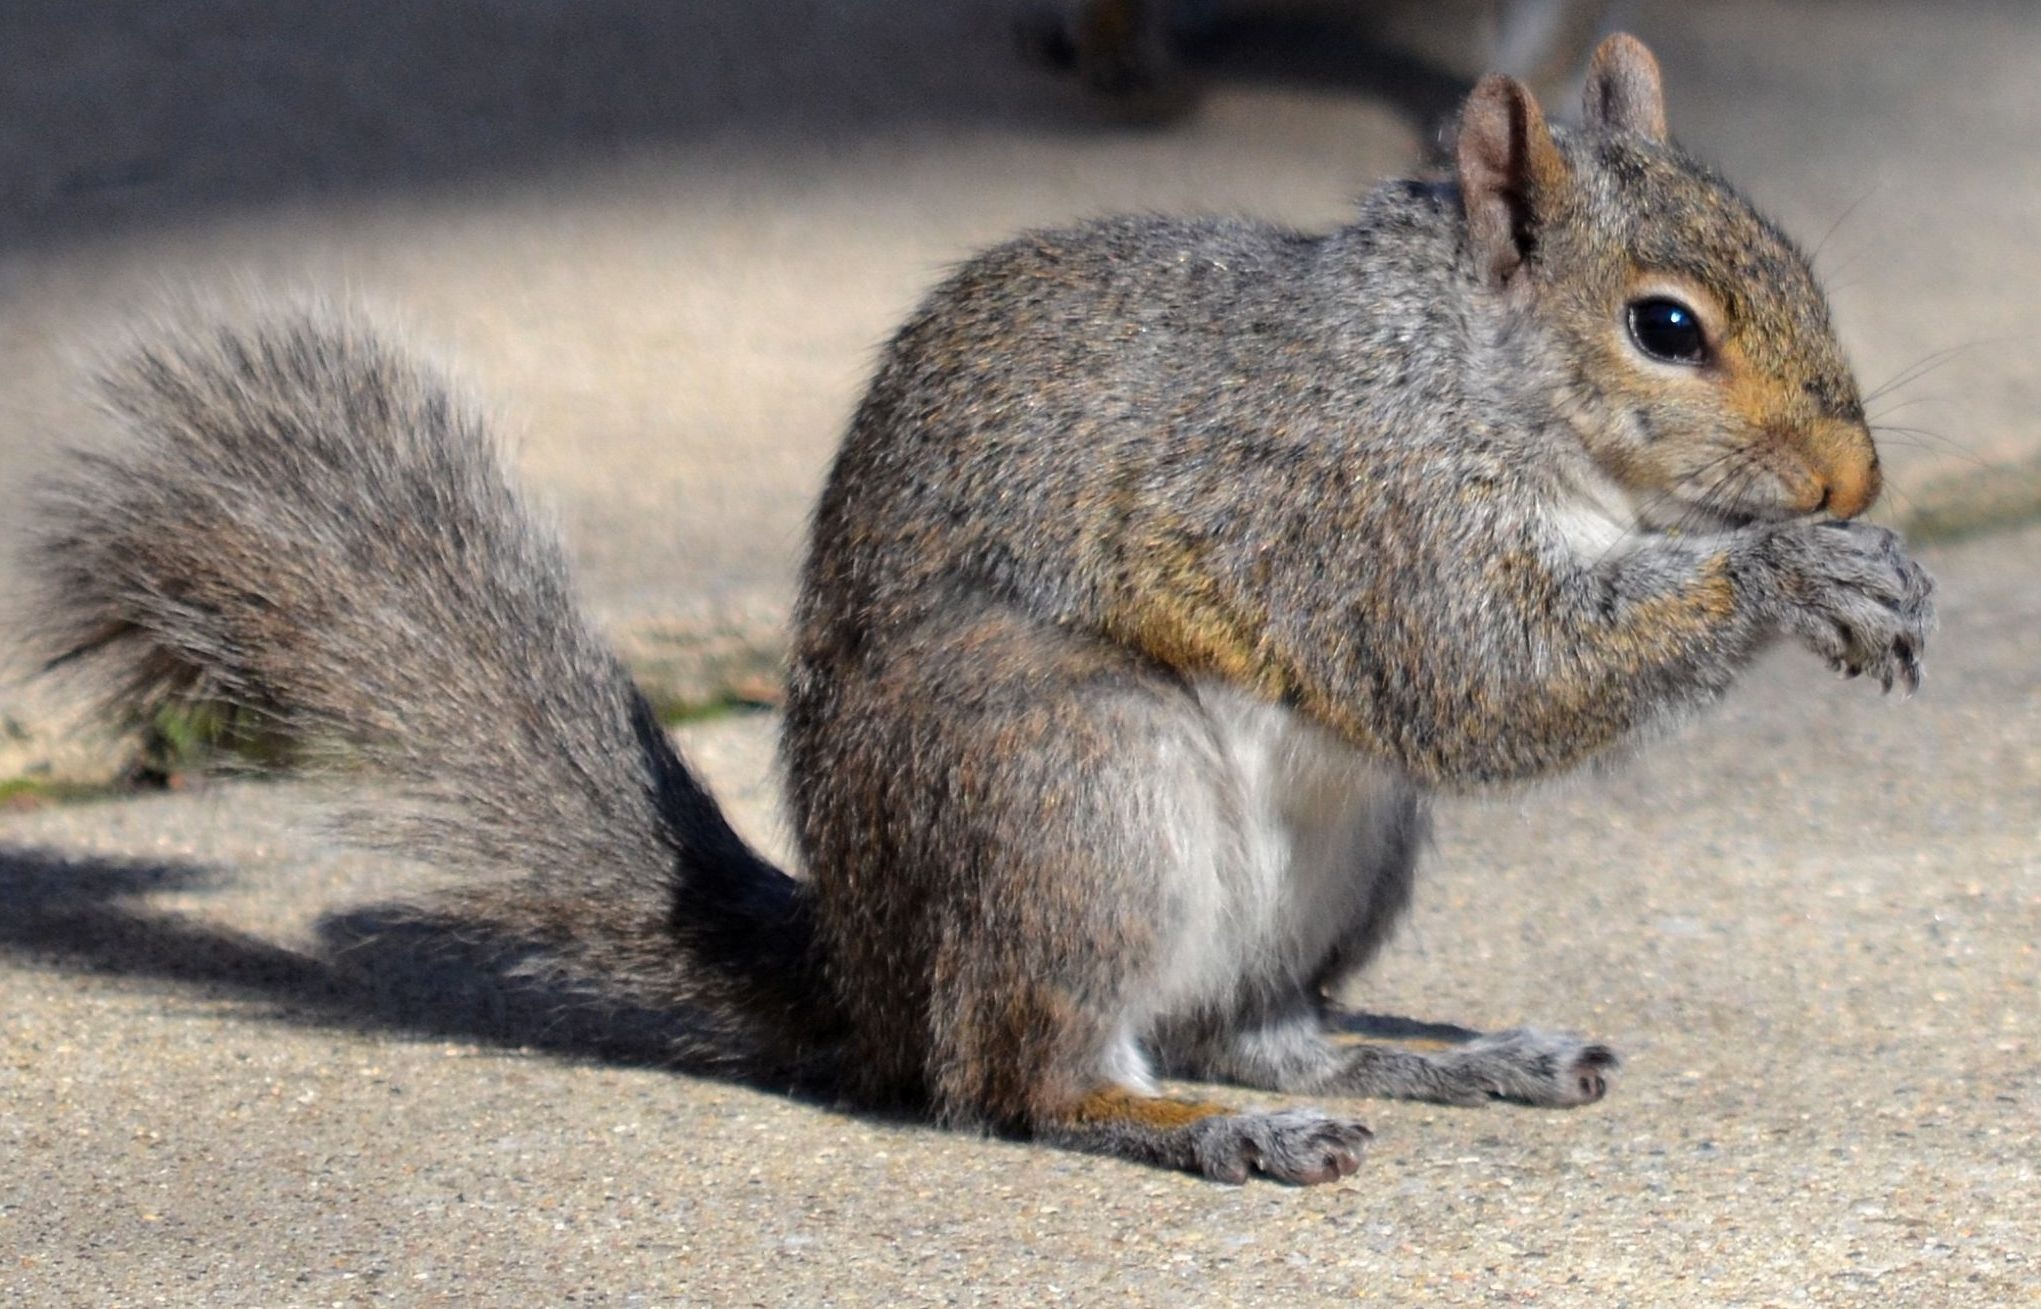
nature, outdoor, cute, wildlife, mammal, squirrel, rodent, fauna, acorn, eating, whiskers, animals, furry, vertebrate, fox squirrel